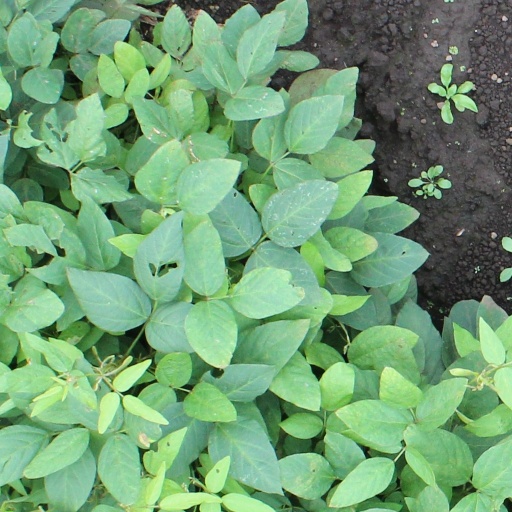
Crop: soybean